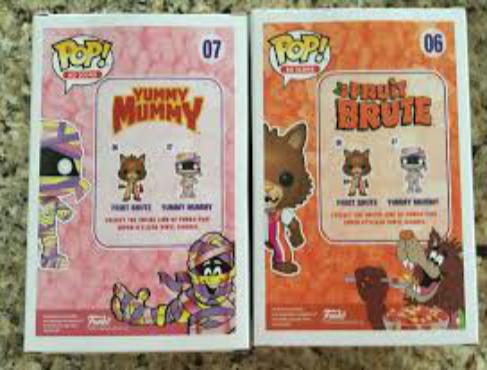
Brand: Fruit Brute
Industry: Food